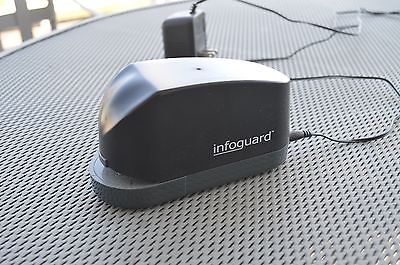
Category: stapler